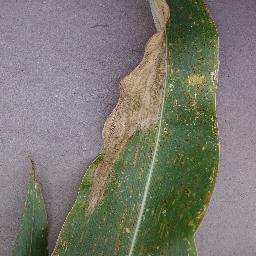
Label: Corn_(Maize)___Northern_Leaf_Blight